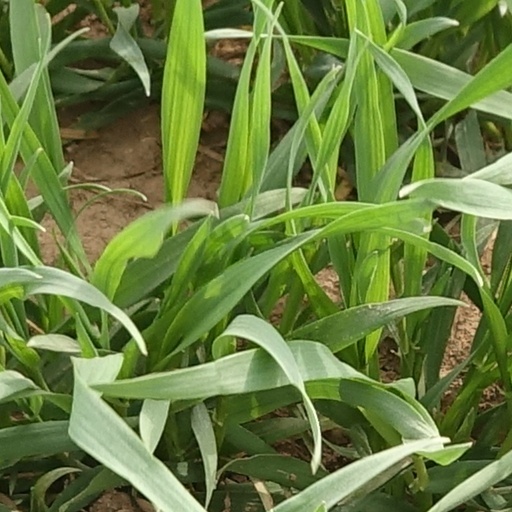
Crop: wheat